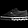
Label: Sneaker